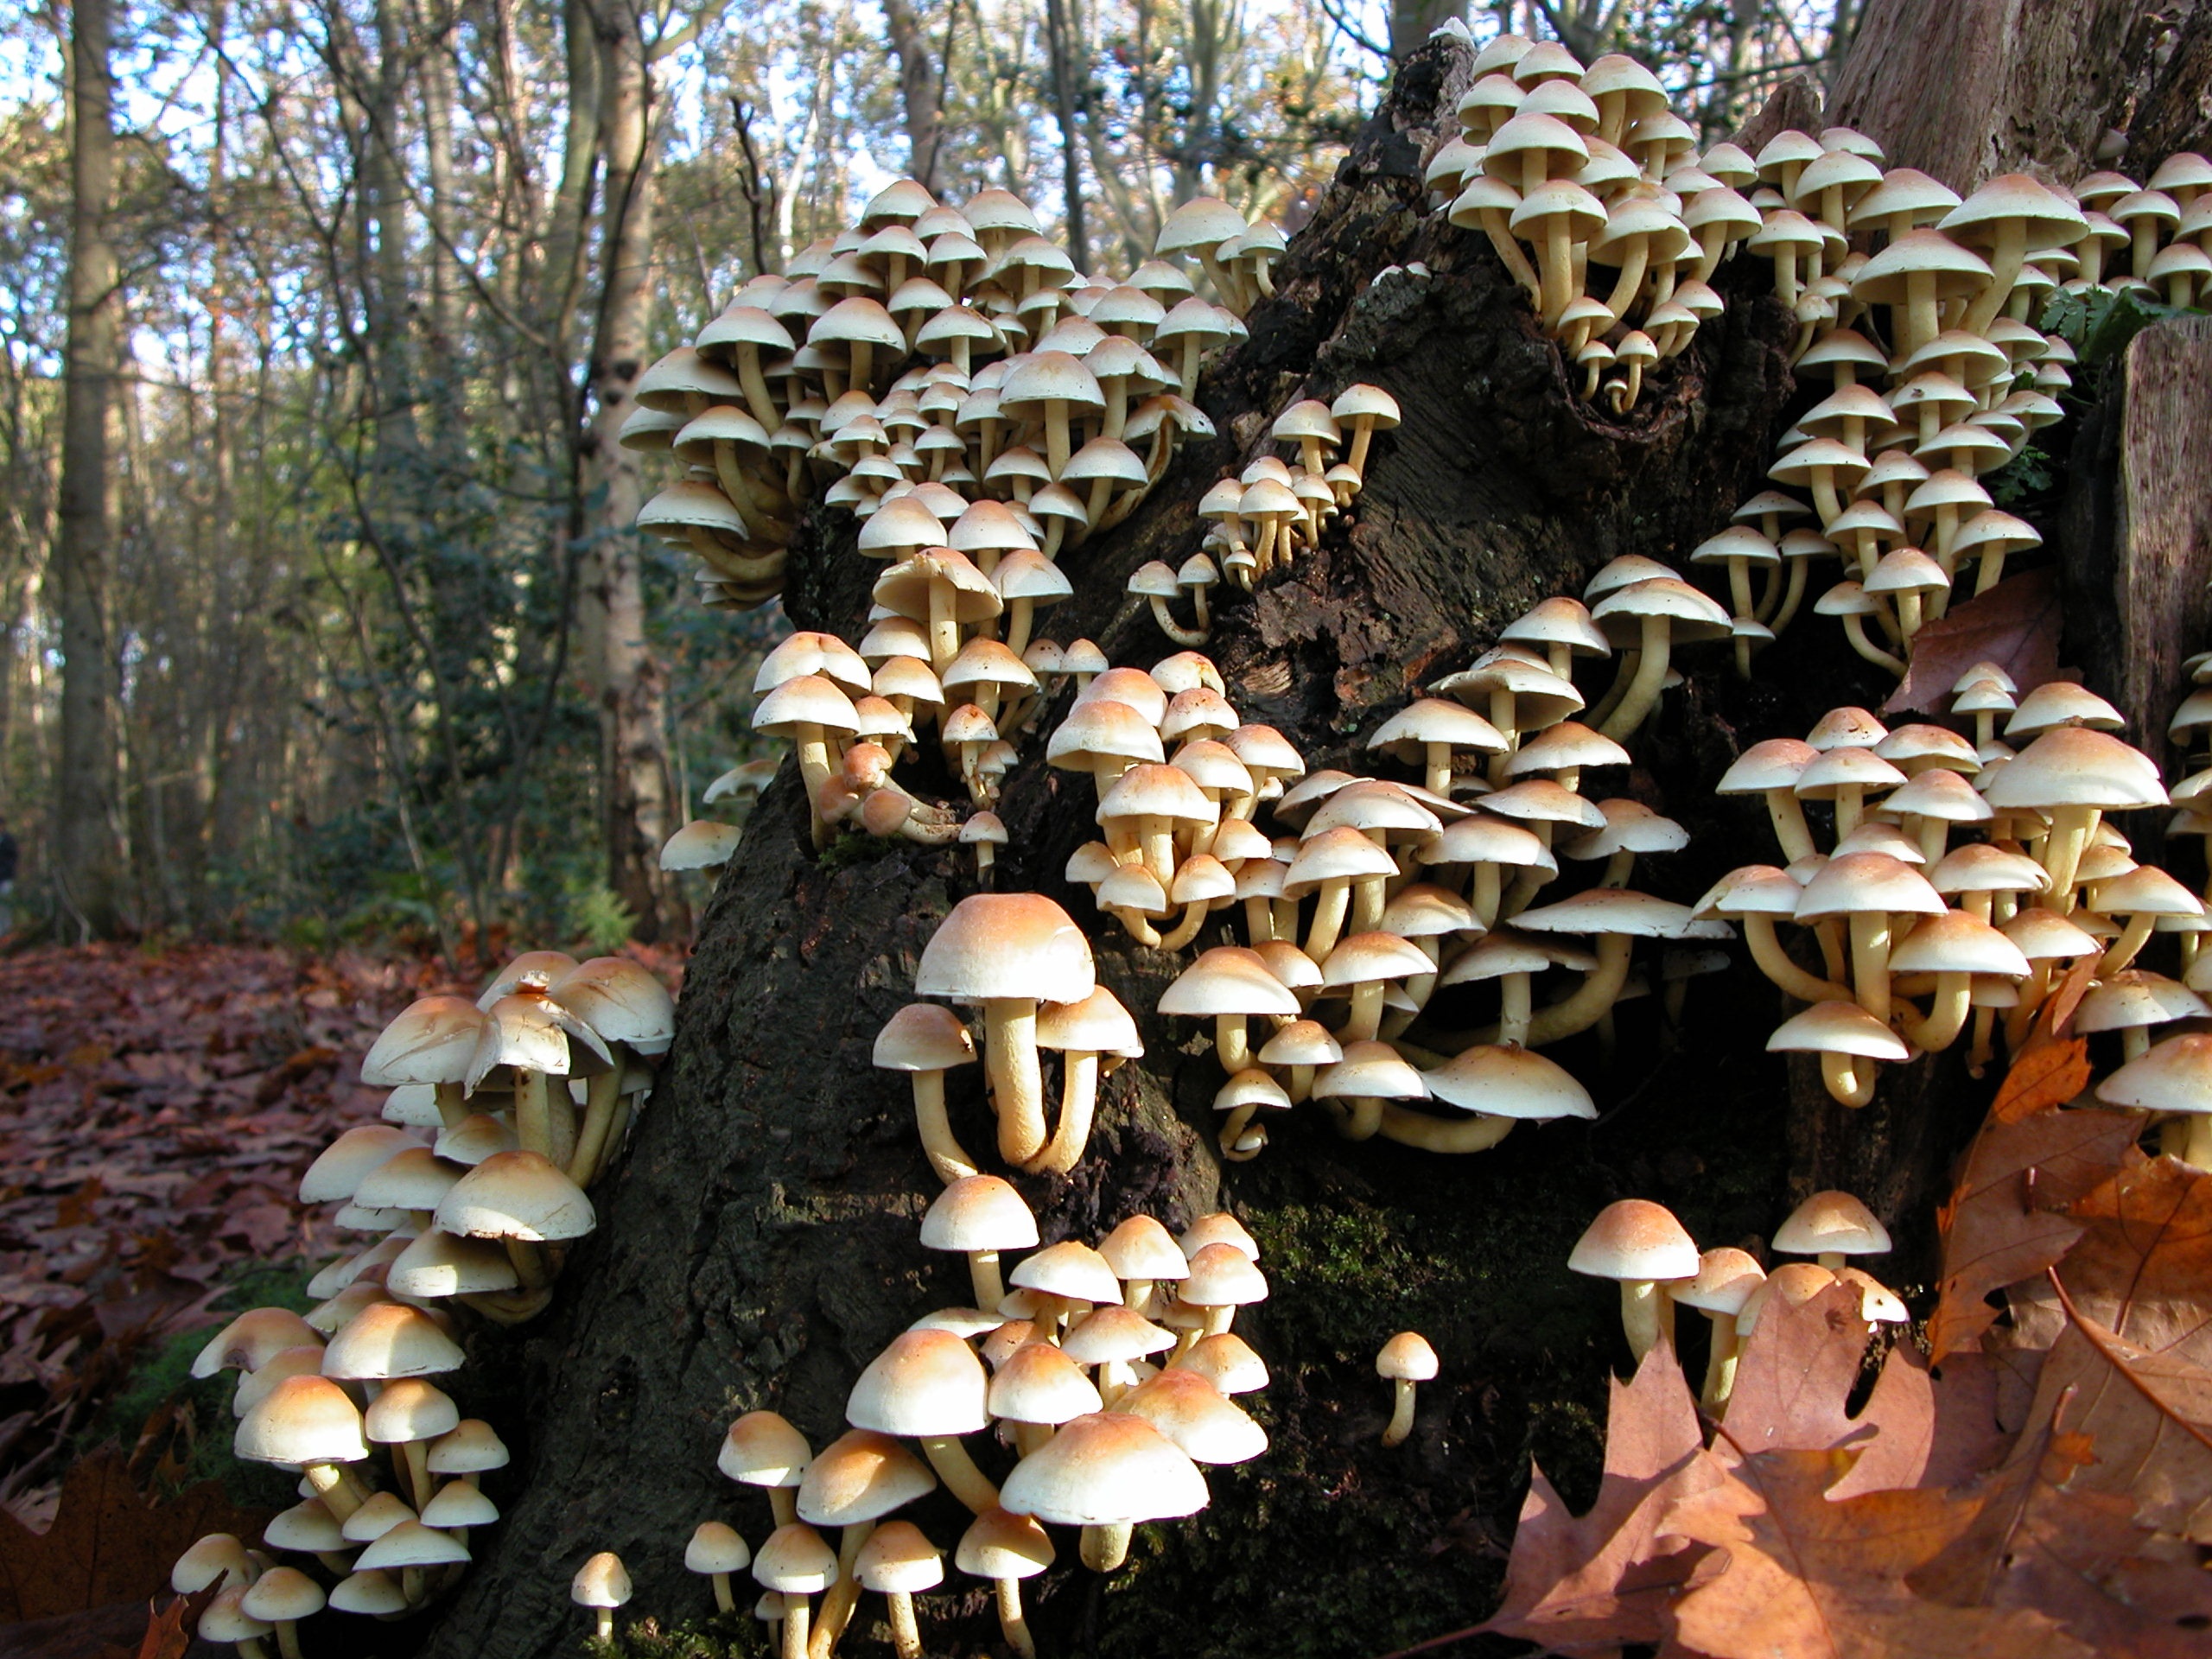
tree, nature, forest, autumn, mushroom, fungus, woodland, habitat, oyster mushroom, edible mushroom, natural environment, medicinal mushroom, agaricomycetes